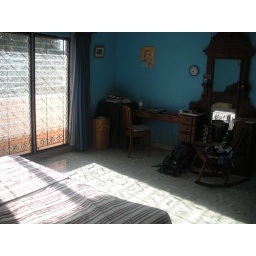
my desk and the window opens out to the balcony which wraps around the entire 2nd floor